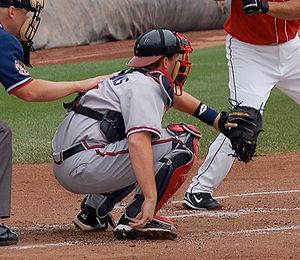
Clint Joseph Sammons est un ancien receveur de baseball qui a évolué dans les Ligues majeures de 2007 à 2009 pour les Braves d'Atlanta.